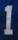
Number: 1